Anthropos (journal)

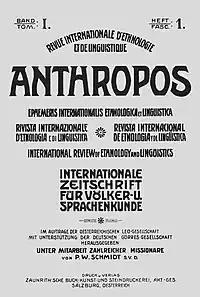
Title page of the first issue (1906)

Anthropos is a biannual multilingual peer-reviewed academic journal covering anthropology, ethnology, and linguistics research. It was established in 1906 by Wilhelm Schmidt.